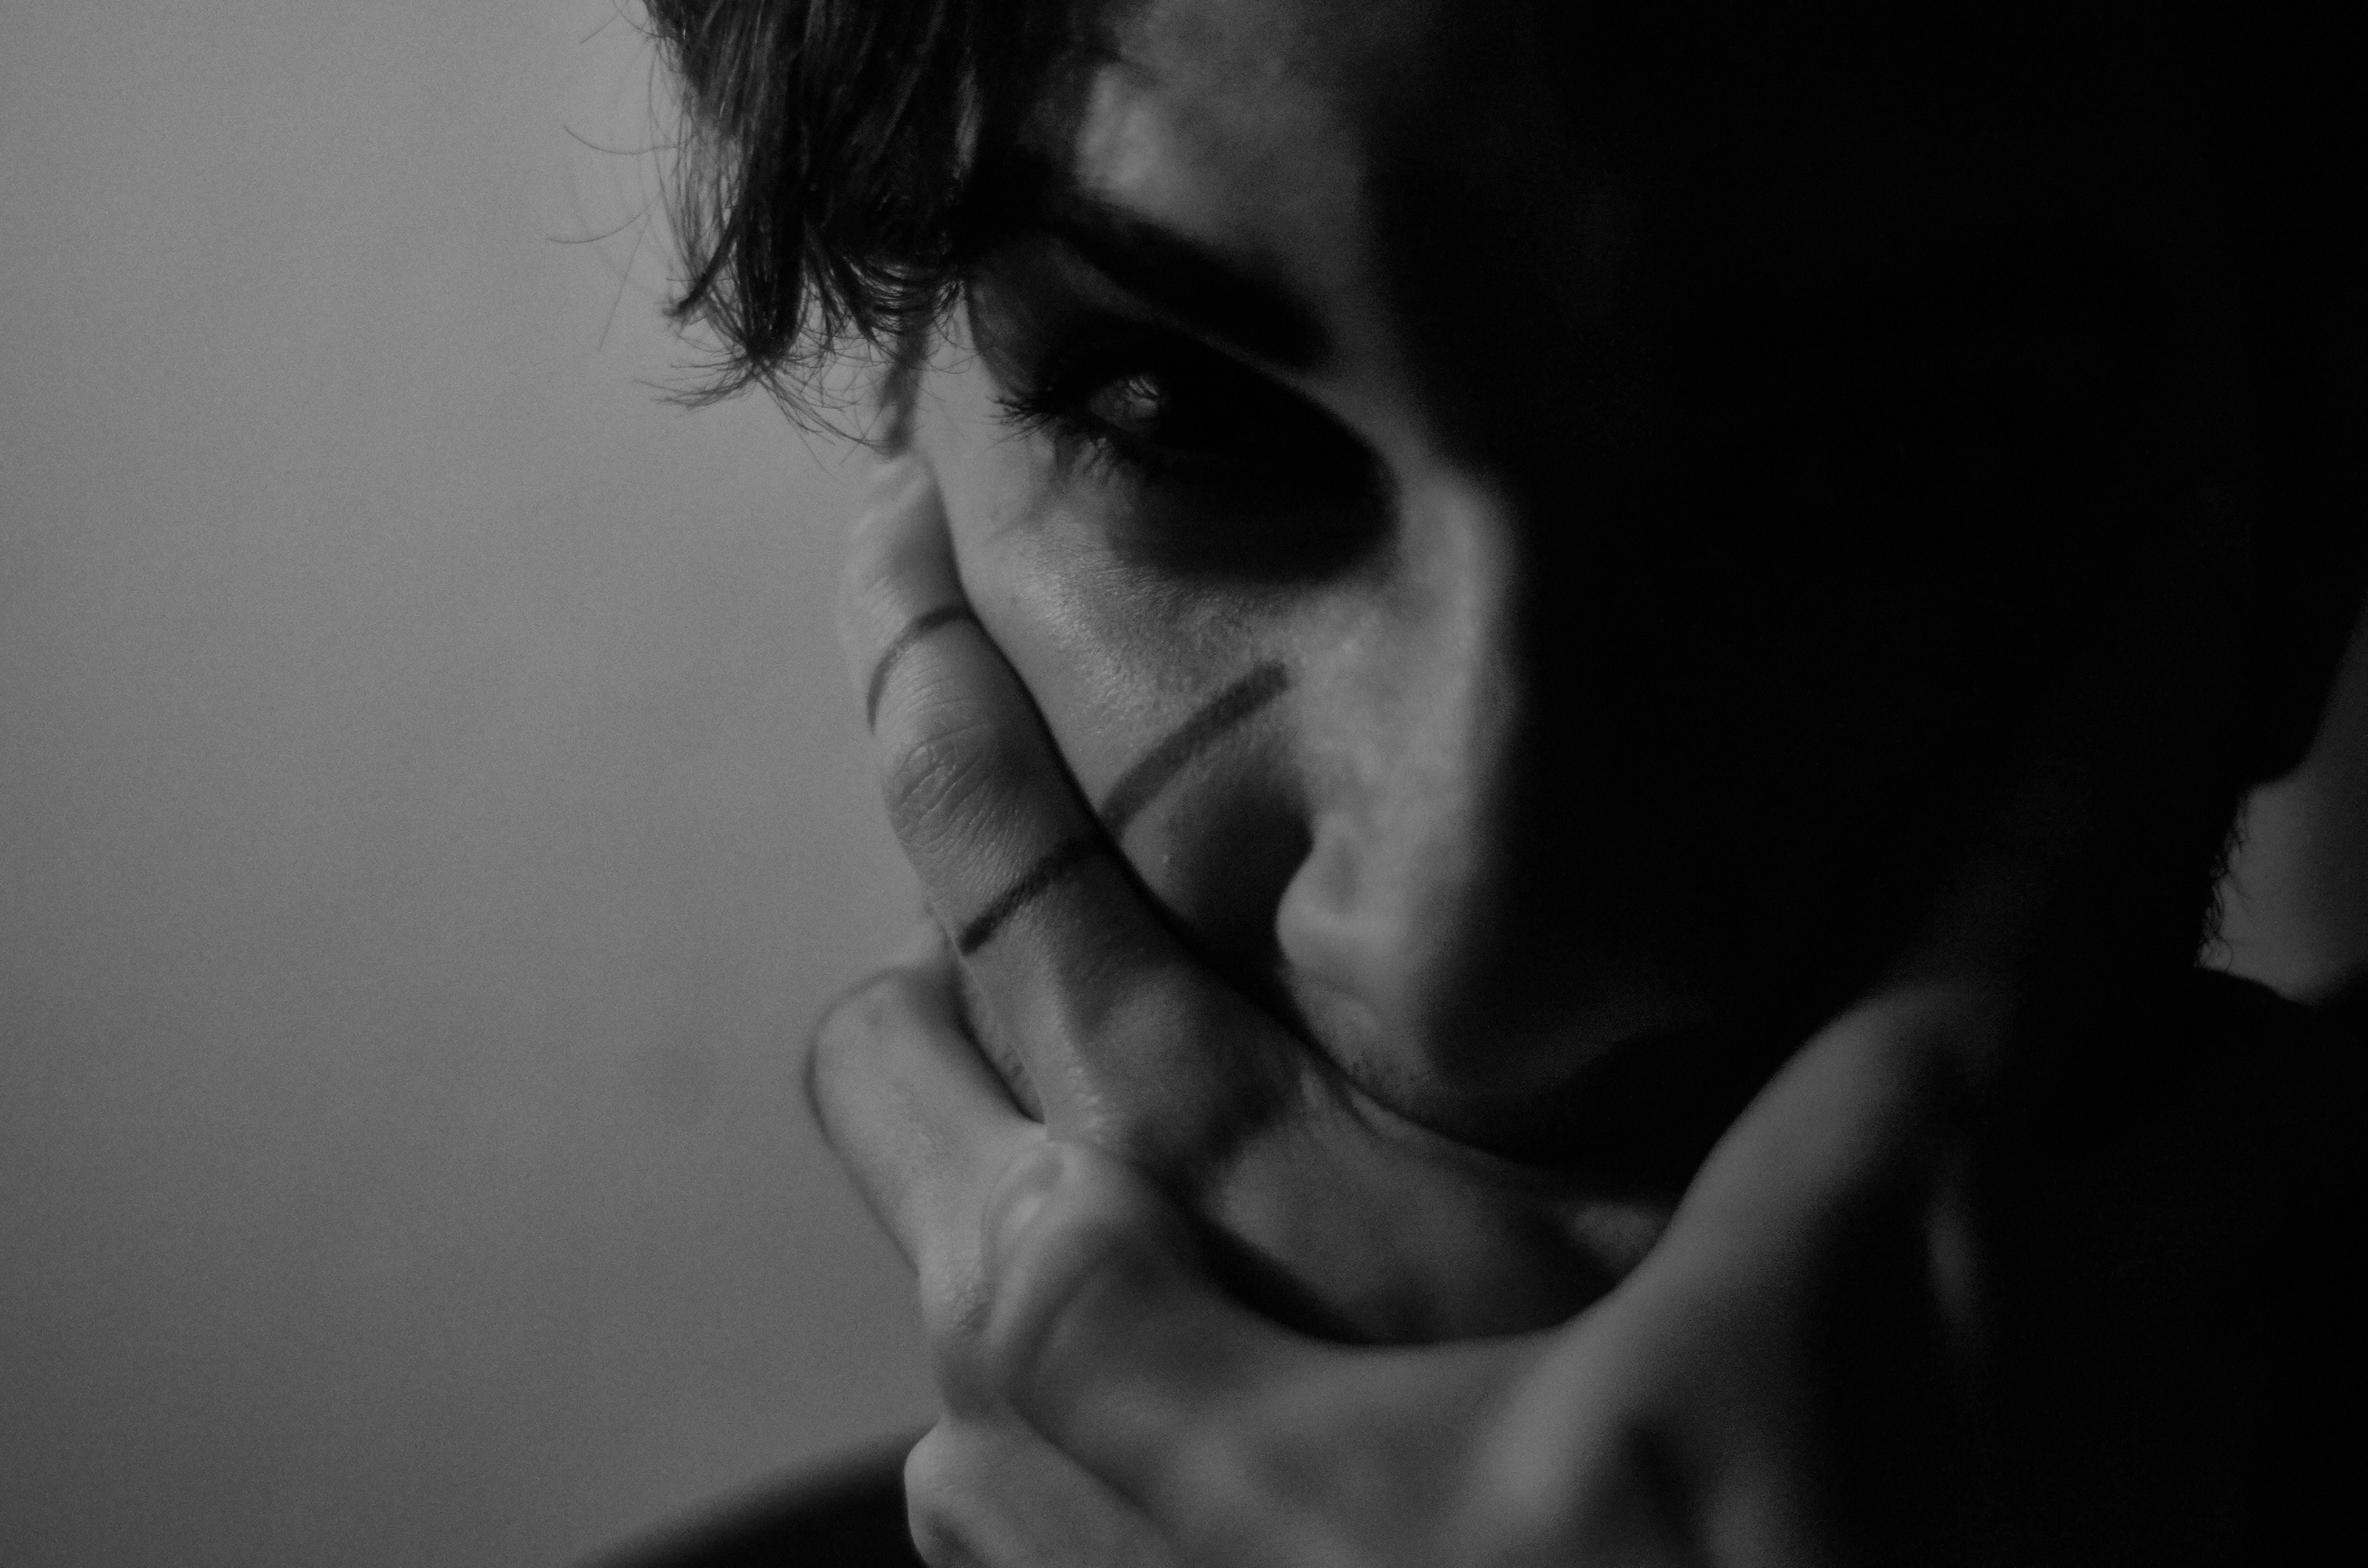
face, black, nose, lip, black and white, head, cheek, mouth, hand, chin, eye, monochrome photography, monochrome, close up, photography, forehead, human, portrait, finger, eyelash, neck, gesture, black hair, worried, jaw, flesh, darkness, style